Mittwoch aus Licht

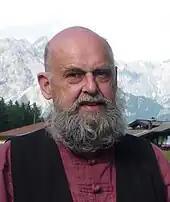
Rupert Huber, conductor of the premieres of "Welt-Parlament" and "Michaelion" in 1996 and 1998, respectively

The staged premiere of "Mittwoch" was given by the Birmingham Opera Company on what would have been the composer's 84th birthday, Wednesday 22 August 2012 at the Argyle Works, a former factory in Digbeth, Birmingham, as part of the London 2012 Festival, with further performances on 23, 24, and 25 August. The director was Graham Vick, music director Kathinka Pasveer, designer Paul Brown, lighting Giuseppe di Iorio, and choreography Ron Howell. The production went on to win the 2012 Royal Philharmonic Society Award for Opera and Music Theatre.